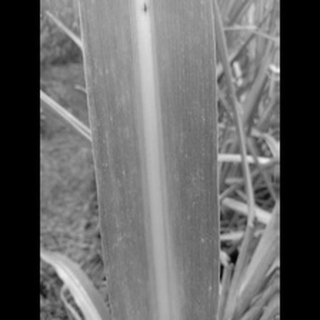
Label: sugarcane_mosaic